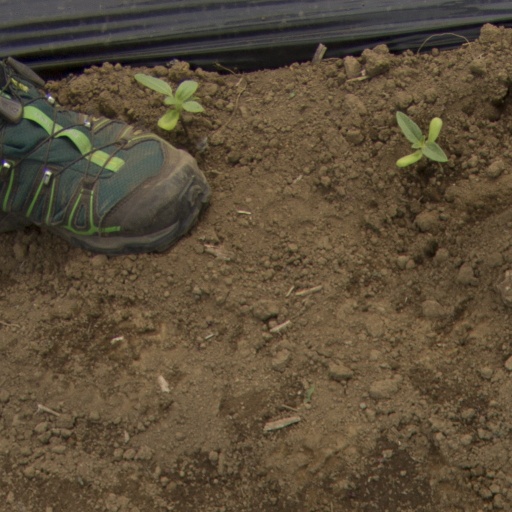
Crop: Jerusalem artichoke